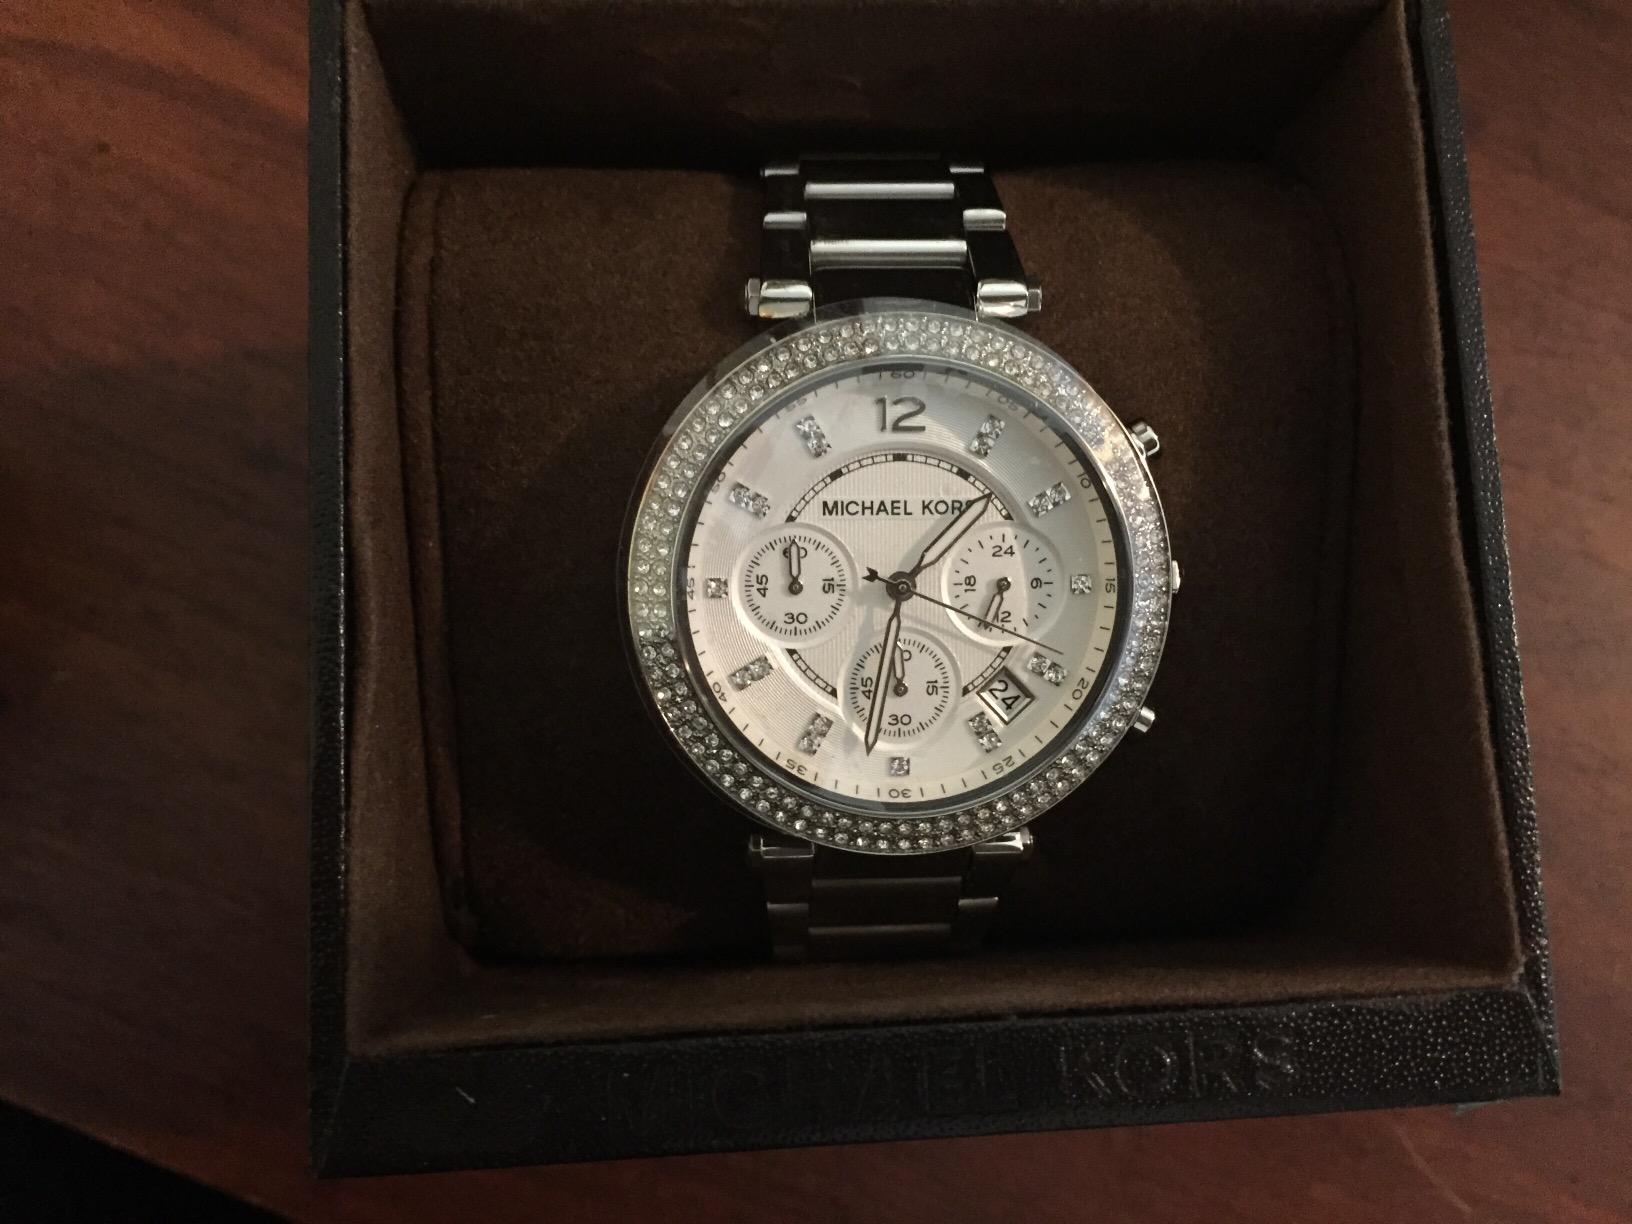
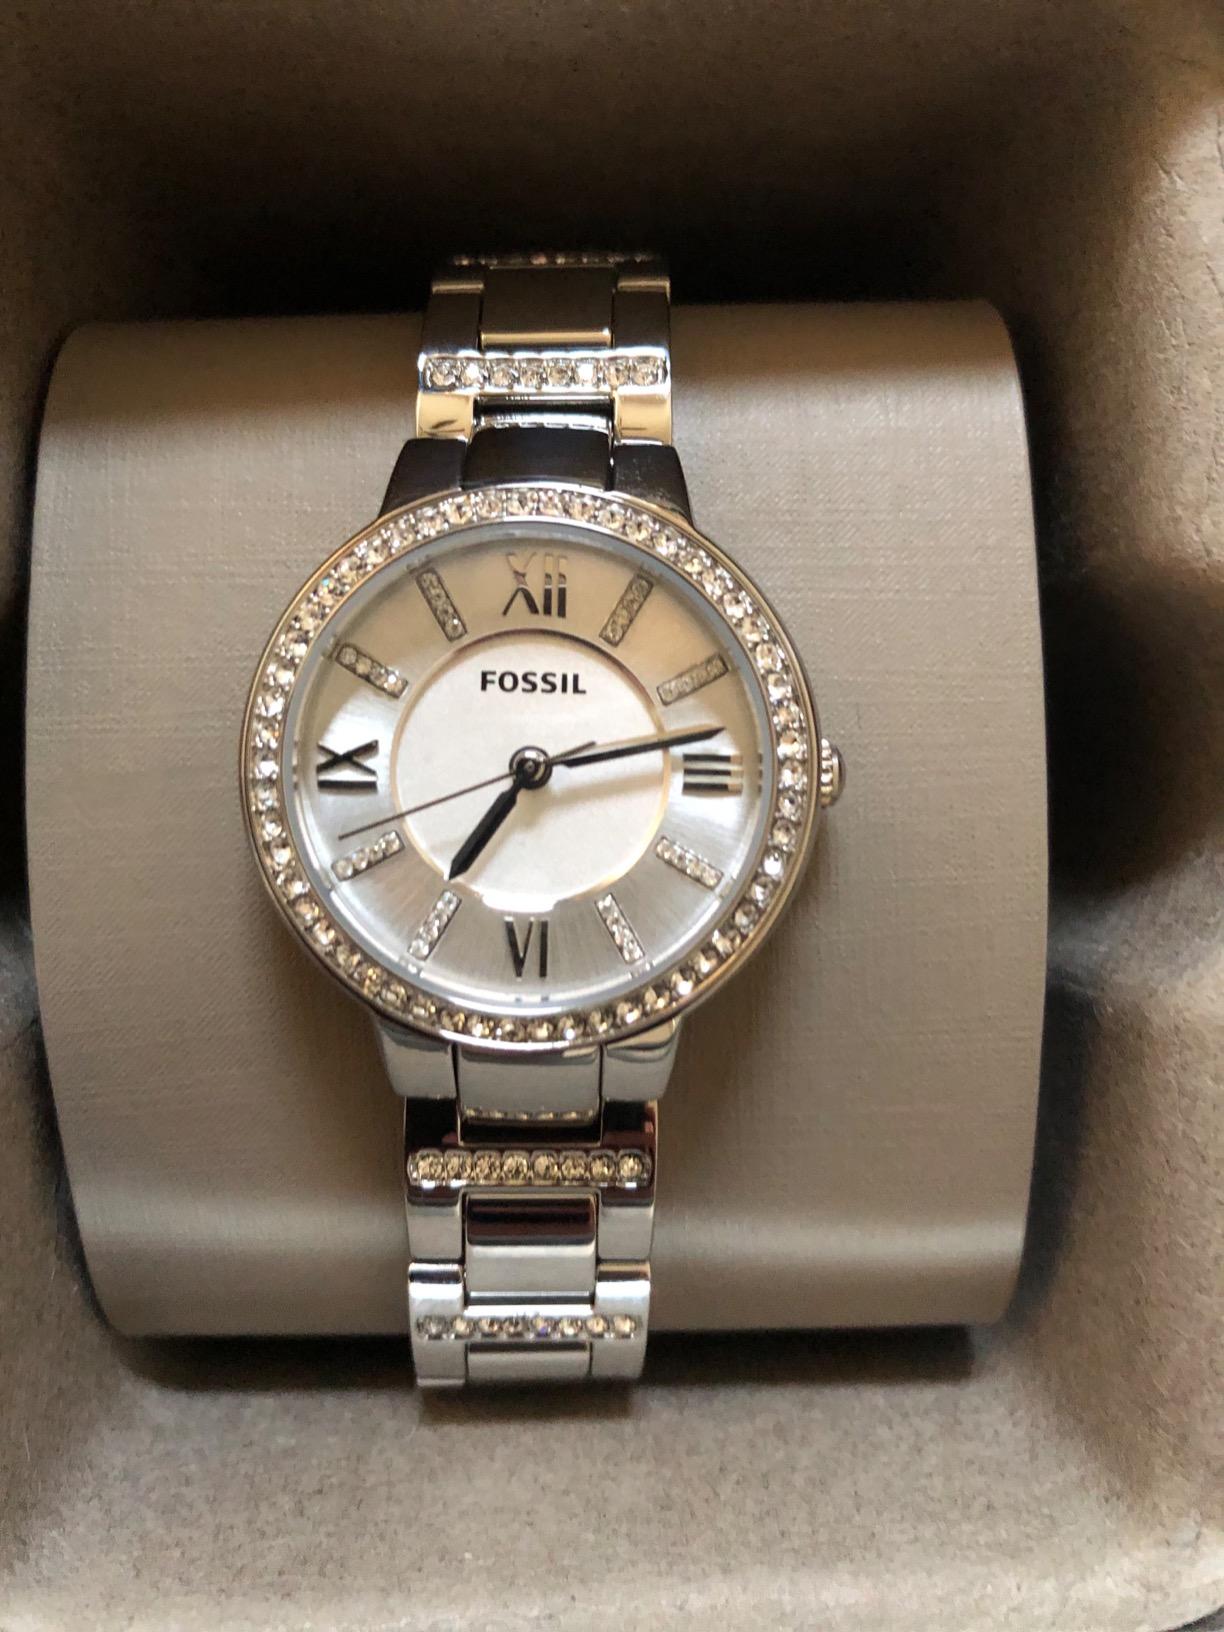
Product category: accessories_watch
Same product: no